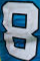
Number: 8